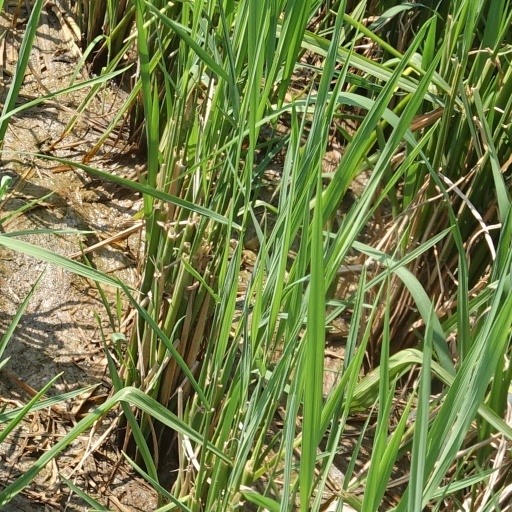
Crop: rice